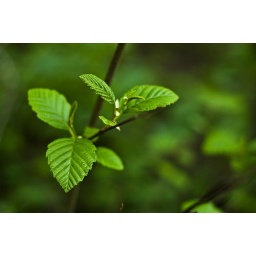
A walk through a local park with some friends. While the dog was running around i got this.